Grenadier

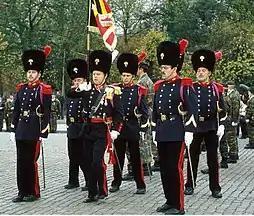
Modern Belgian Grenadiers in pre-1914 full dress

During the American Revolution of 1775–1783, the Connecticut 1st Company Governor's Guards and the 11th Regiment of Connecticut Militia had grenadier companies.